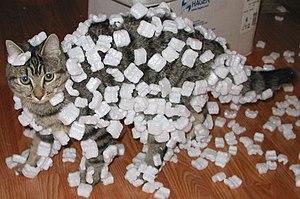
L'électrostatique est la branche de la physique qui étudie les phénomènes créés par des charges électriques statiques pour l'observateur. Les lois obtenues peuvent se généraliser à des systèmes variables pourvu que la distribution des charges puisse être considérée comme en équilibre à chaque instant. Ainsi le condensateur dans un circuit électrique est encore correctement décrit par ces mêmes lois même s'il fonctionne à de très hautes fréquences.